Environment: real
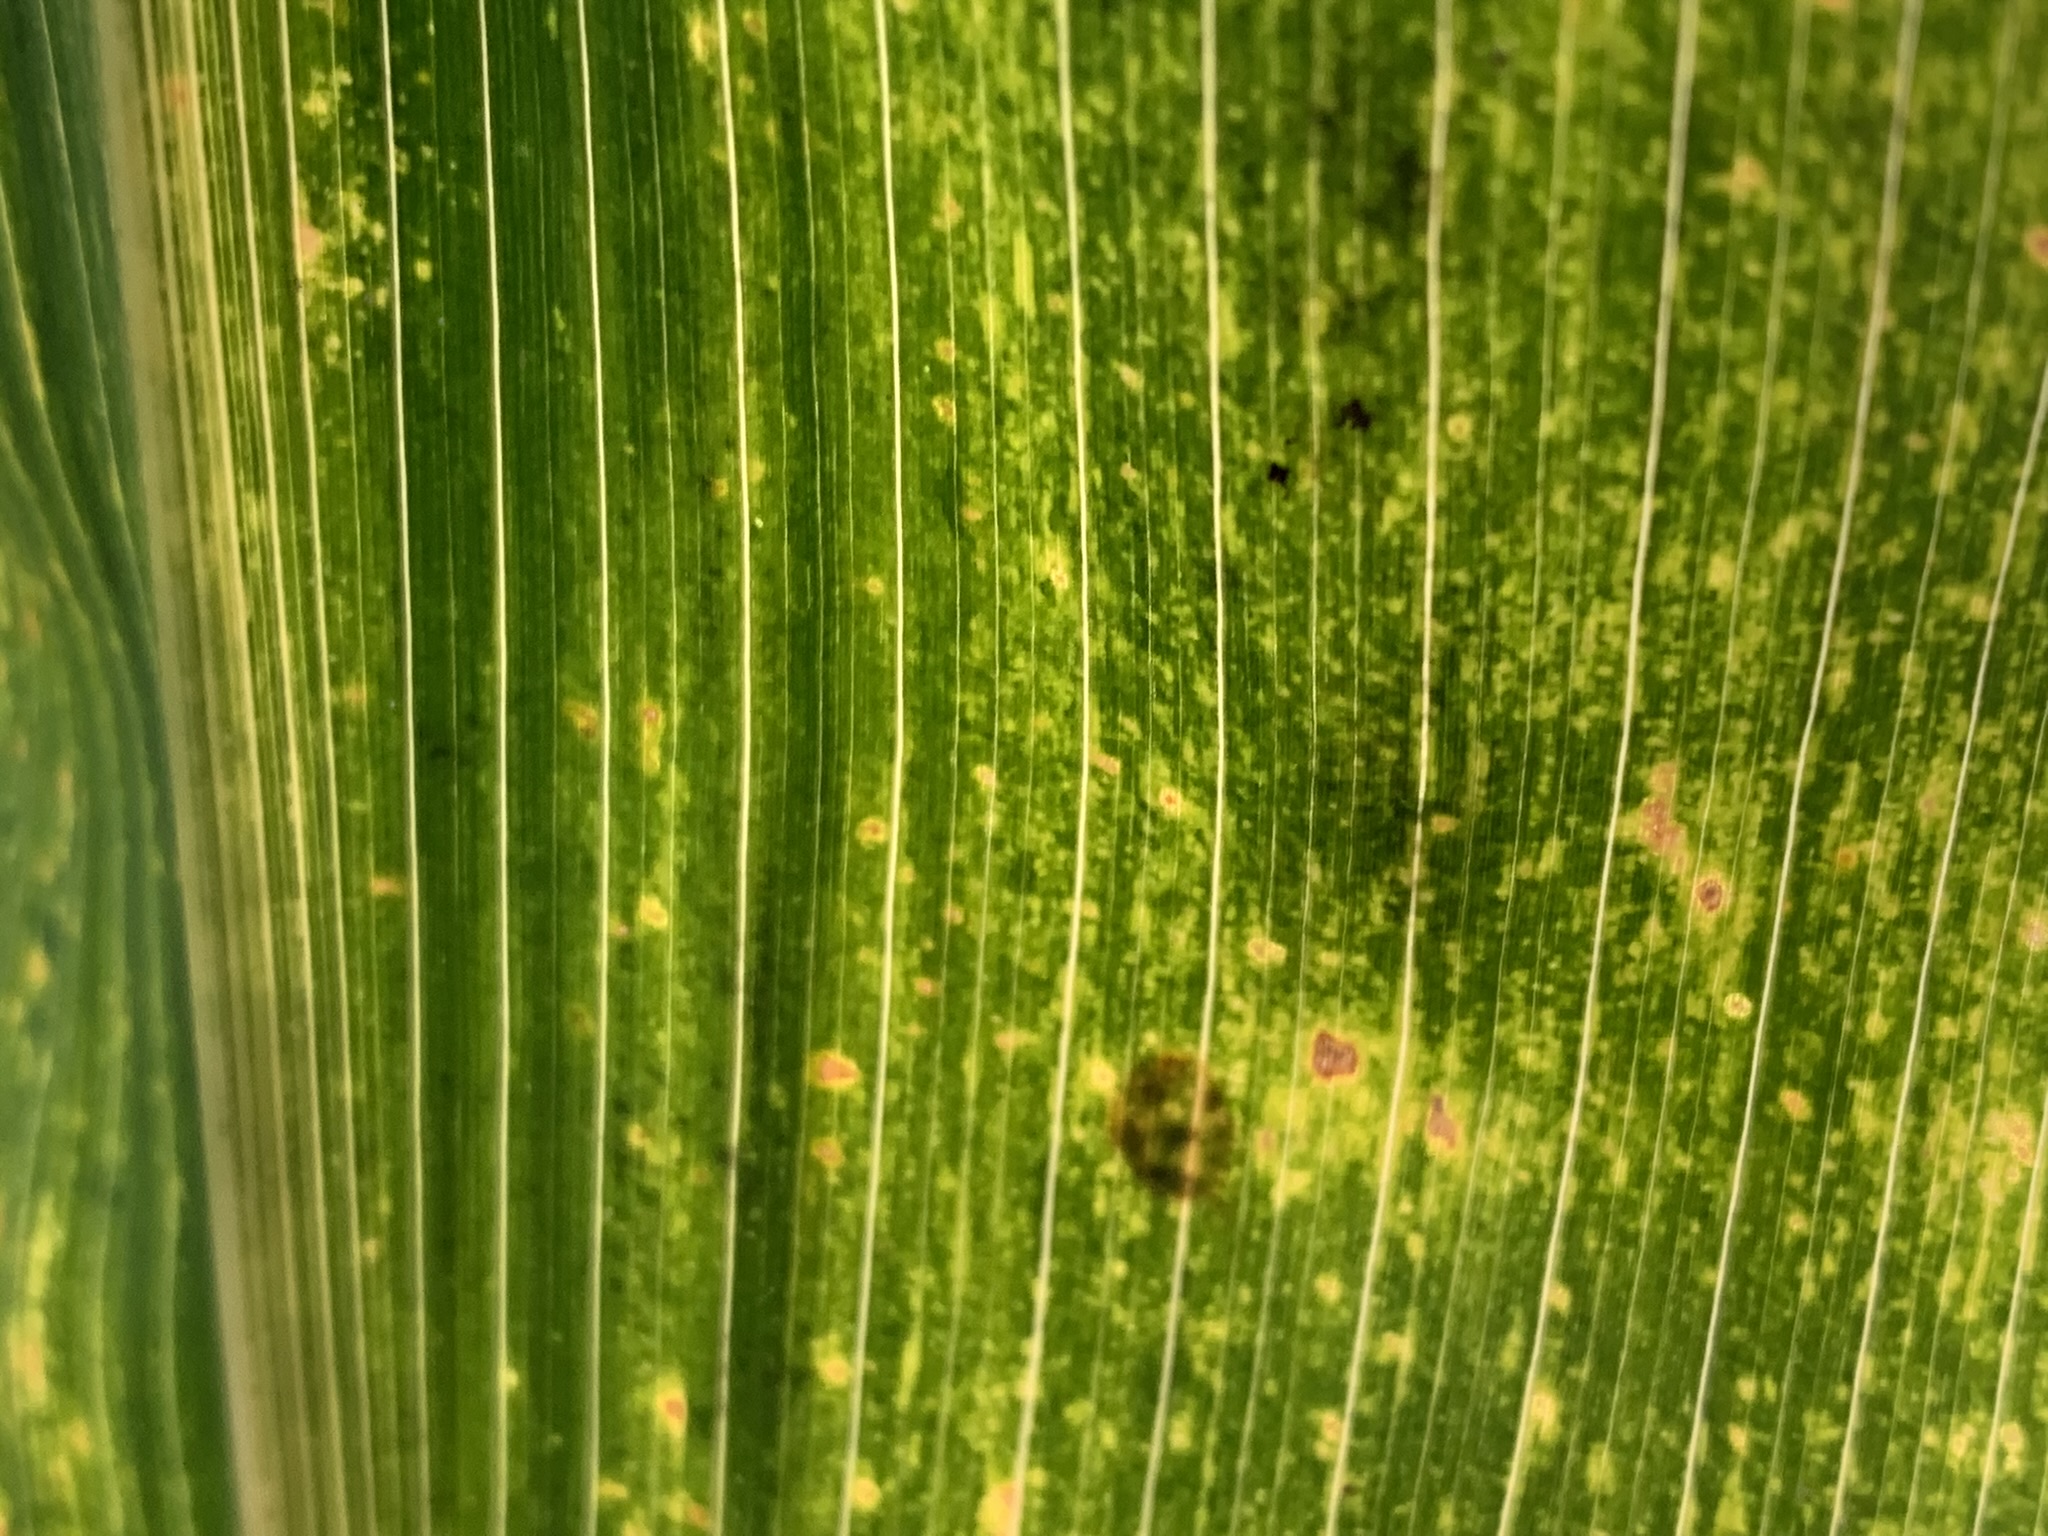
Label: lethal_necrosis